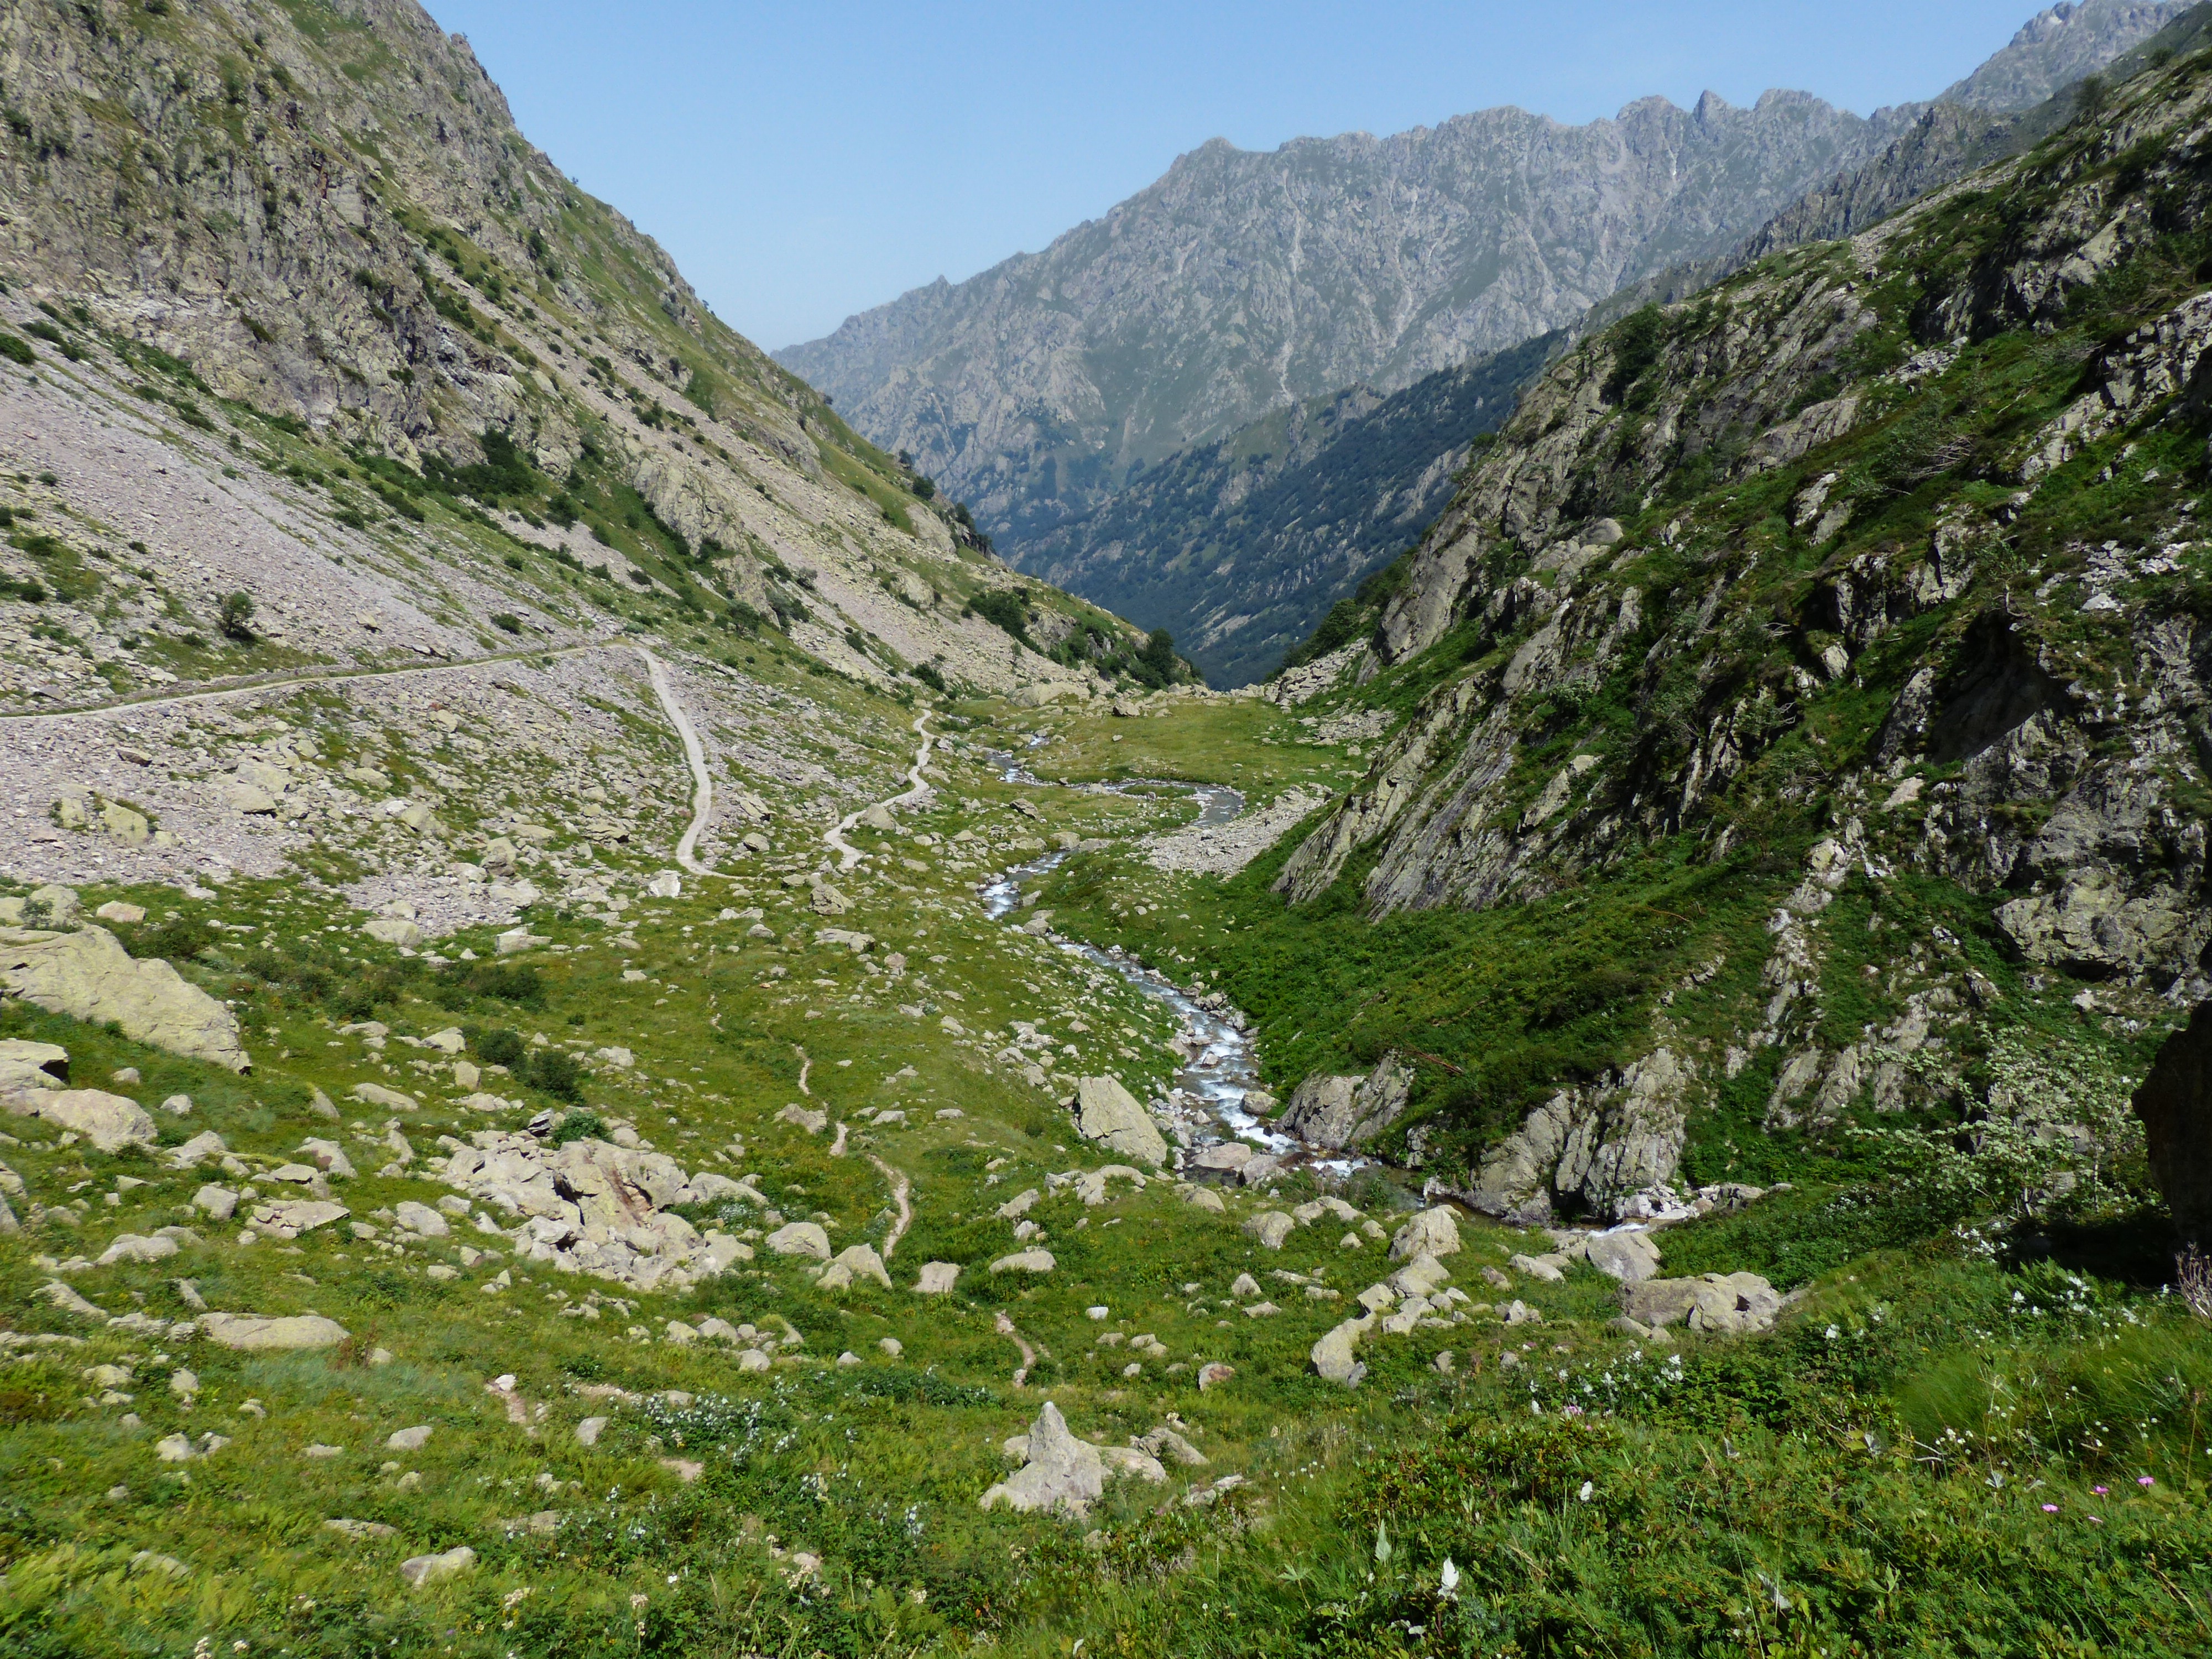
water, wilderness, walking, mountain, cold, hiking, trail, meadow, adventure, view, river, valley, mountain range, clear, idyllic, flow, hike, italy, highland, ridge, bubble, geology, mountains, alps, backpacking, ravine, plateau, beautiful, torrent, fell, bach, cirque, piedmont, ecosystem, moraine, charming, murmur, landform, tarn, mountain stream, mountain pass, geographical feature, mountainous landforms, gta, vallone della barra